Lüneburg

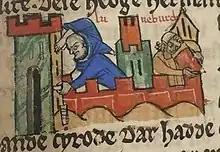
Miniature of Lüneburg in the "Sächsische Weltchronik", 13th century

Lüneburg was first mentioned in medieval records in a deed signed on 13 August, 956 AD, in which Otto I, Holy Roman Emperor granted "the tax from Lüneburg to the monastery built there in honour of Saint Michael" (German: "den Zoll zu Lüneburg an das zu Ehren des heiligen Michaels errichtete Kloster", Latin: "teloneum ad Luniburc ad monasterium sancti Michahelis sub honore constructum"). An older reference to the place in the "Royal Frankish Annals" for 795 states:"ad fluvium Albim pervenit ad locum, qui dicitur Hliuni", i.e. "on the river Elbe, at the location, which is called "Hliuni"") and refers to one of the three core settlements of Lüneburg; probably the castle on the Kalkberg which was the seat of the Billunger nobles from 951. The Elbe-Germanic name "Hliuni" corresponds to the Lombard word for "refuge site".